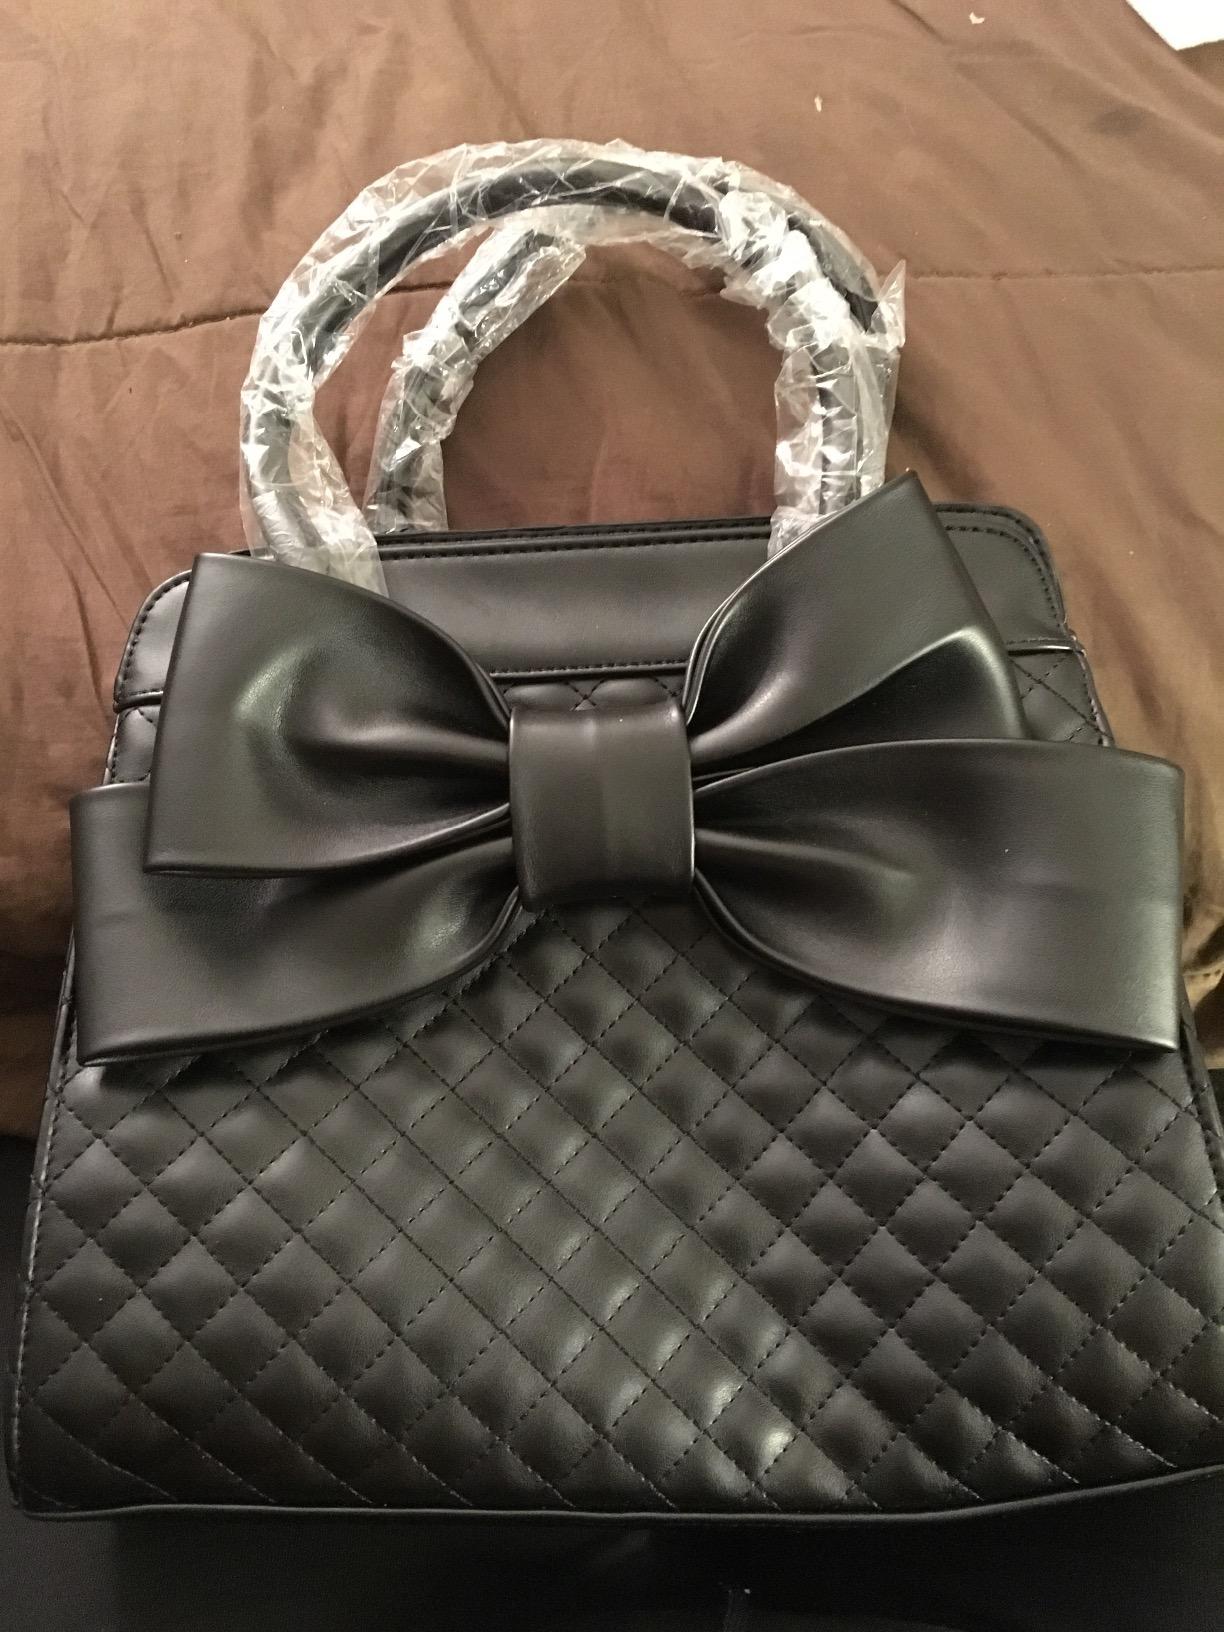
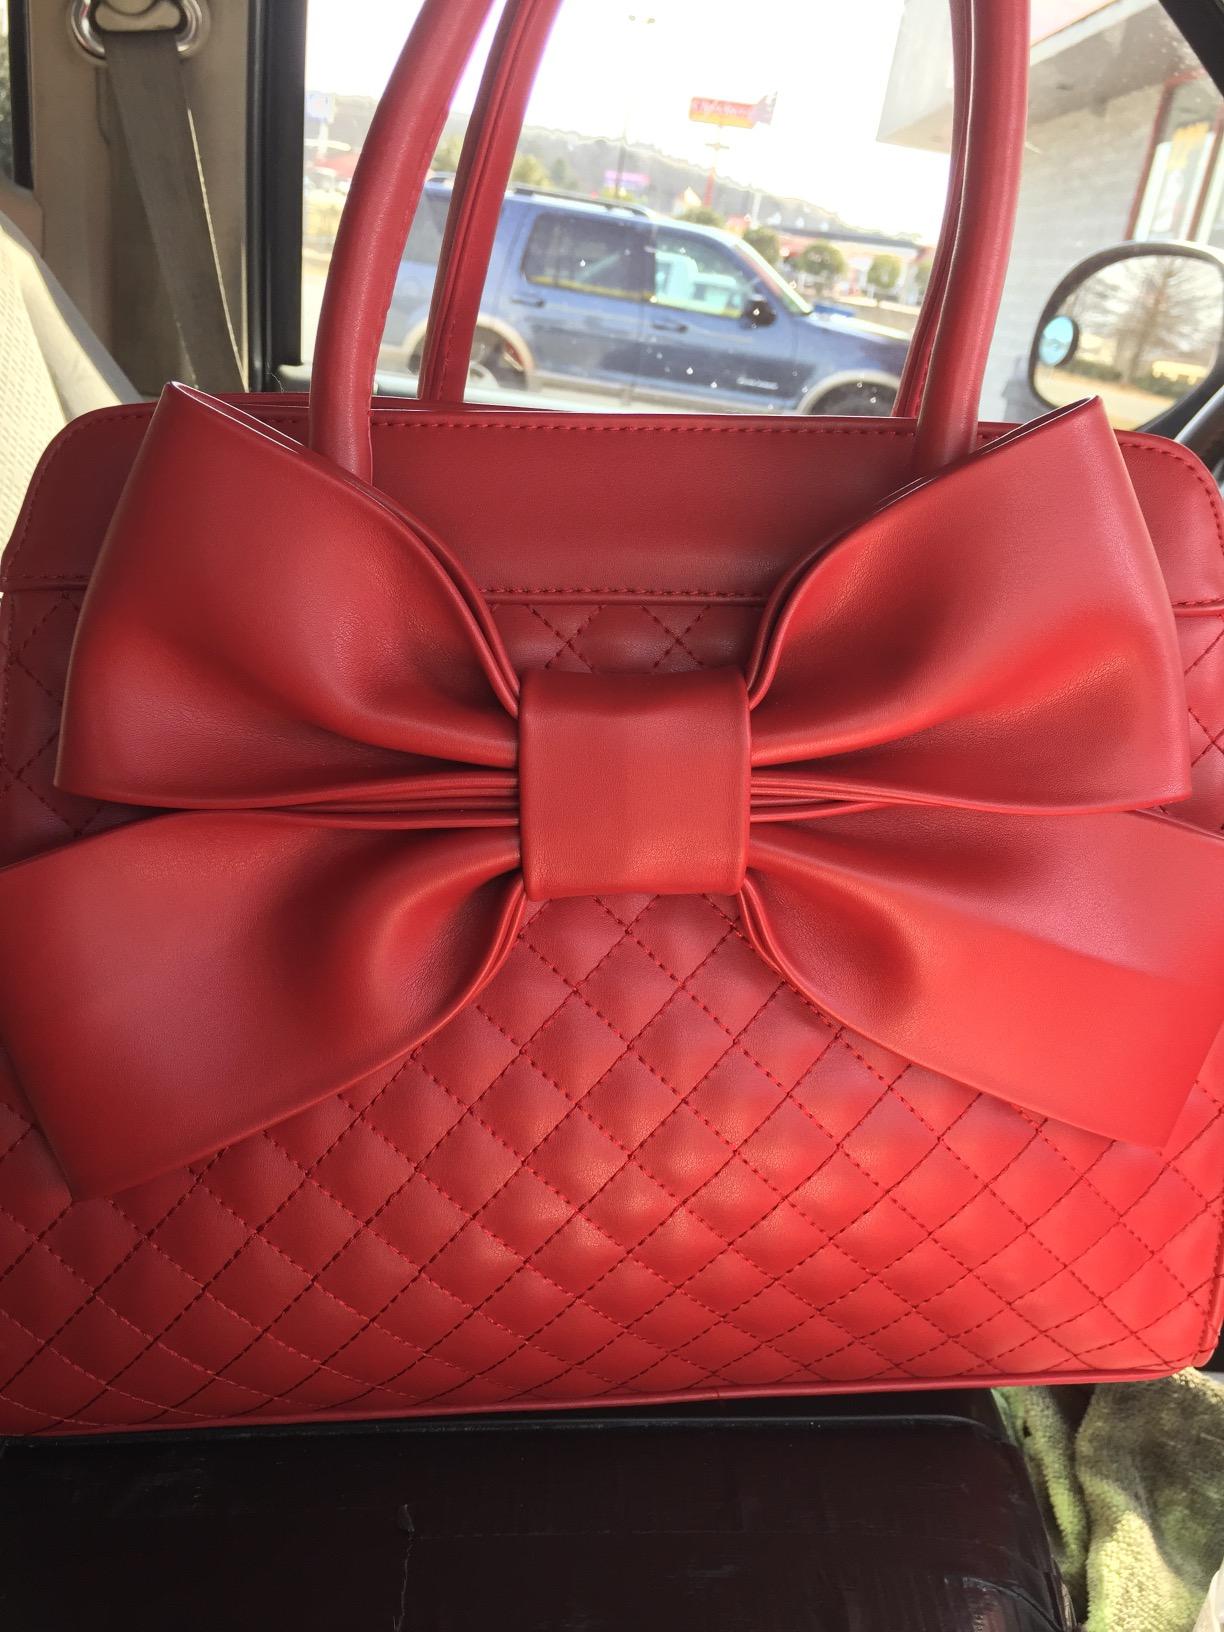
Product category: accessories_handbag
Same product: no